White Night festivals

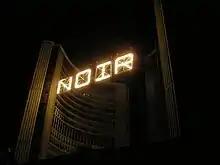
"4 Letter Word Machine" (D. A. Therrien) - Light installation

In 2006, Nuit Blanche was launched in Toronto, Ontario, Canada. Christophe Girard, Deputy Mayor of Paris, who instituted the Parisian Nuit Blanche in 2002, traveled there to help launch the event, praising its citizens for their love of "the magic and the mysteries of the night". Attendance at this inaugural event was estimated by Toronto City Hall to have been 425,000 people; the following year almost doubled that, attracting 800,000 revelers.